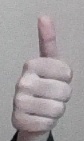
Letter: aleff